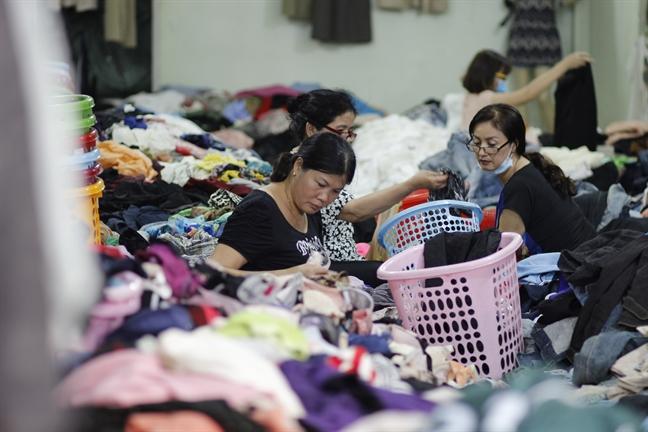
có những đống quần áo xuất hiện xung quanh những người phụ nữ